Heathcote, Ilkley

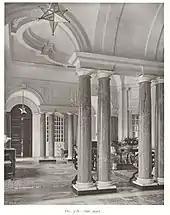
The hall

For the interior design, Lutyens continued the classical theme. The vestibule floor was white marble. The hall had green Siberian marble columns, a black marble staircase and a vivid green carpet. Blue was used for some other surfaces, and for the Lutyens-designed furniture. He also designed star-shaped light fittings. Other interior features designed by Lutyens which remain intact include the fireplaces, cabinets and cupboards.